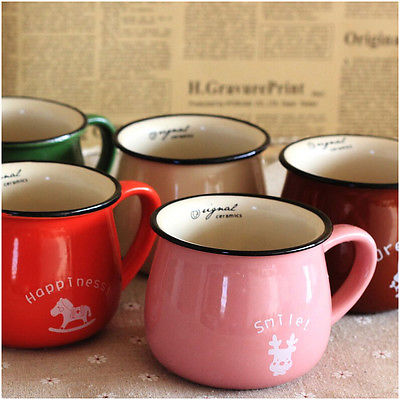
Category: mug